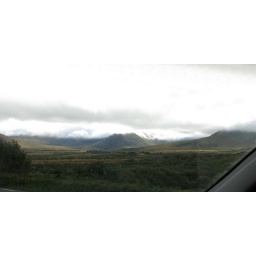
184 The tops of the mountains were in the clouds